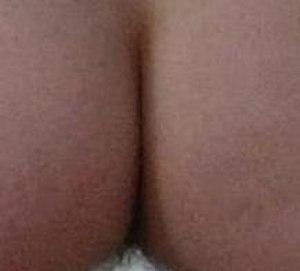
Le sillon interfessier, appelé aussi pli interfessier, rainure interfessière, sillon interglutéal ou pli interglutéal est le creux qui sépare chacune des deux fesses, formant un arc médian suivant la courbure du sacrum et du coccyx, s'étirant entre le périnée en bas, et en haut la région sacrée haute. Il se distingue du pli fessier situé à la limite entre le bord inférieur de la fesse et la cuisse.